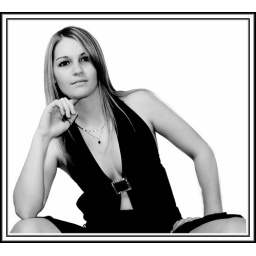
Terri in a little black dress in black and white